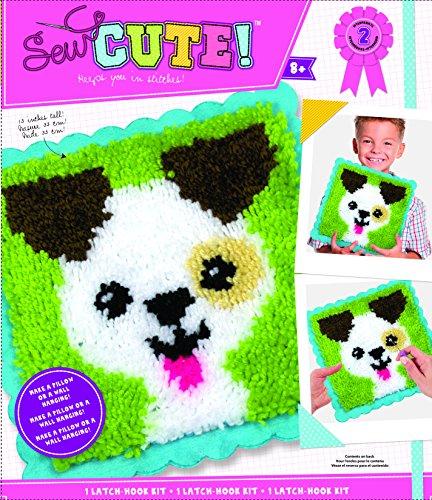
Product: Colorbok Sew Cute Kids Craft Kit
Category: Toys & Games | Arts & Crafts | Craft Kits | Sewing
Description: Great Condition.
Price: $14.99